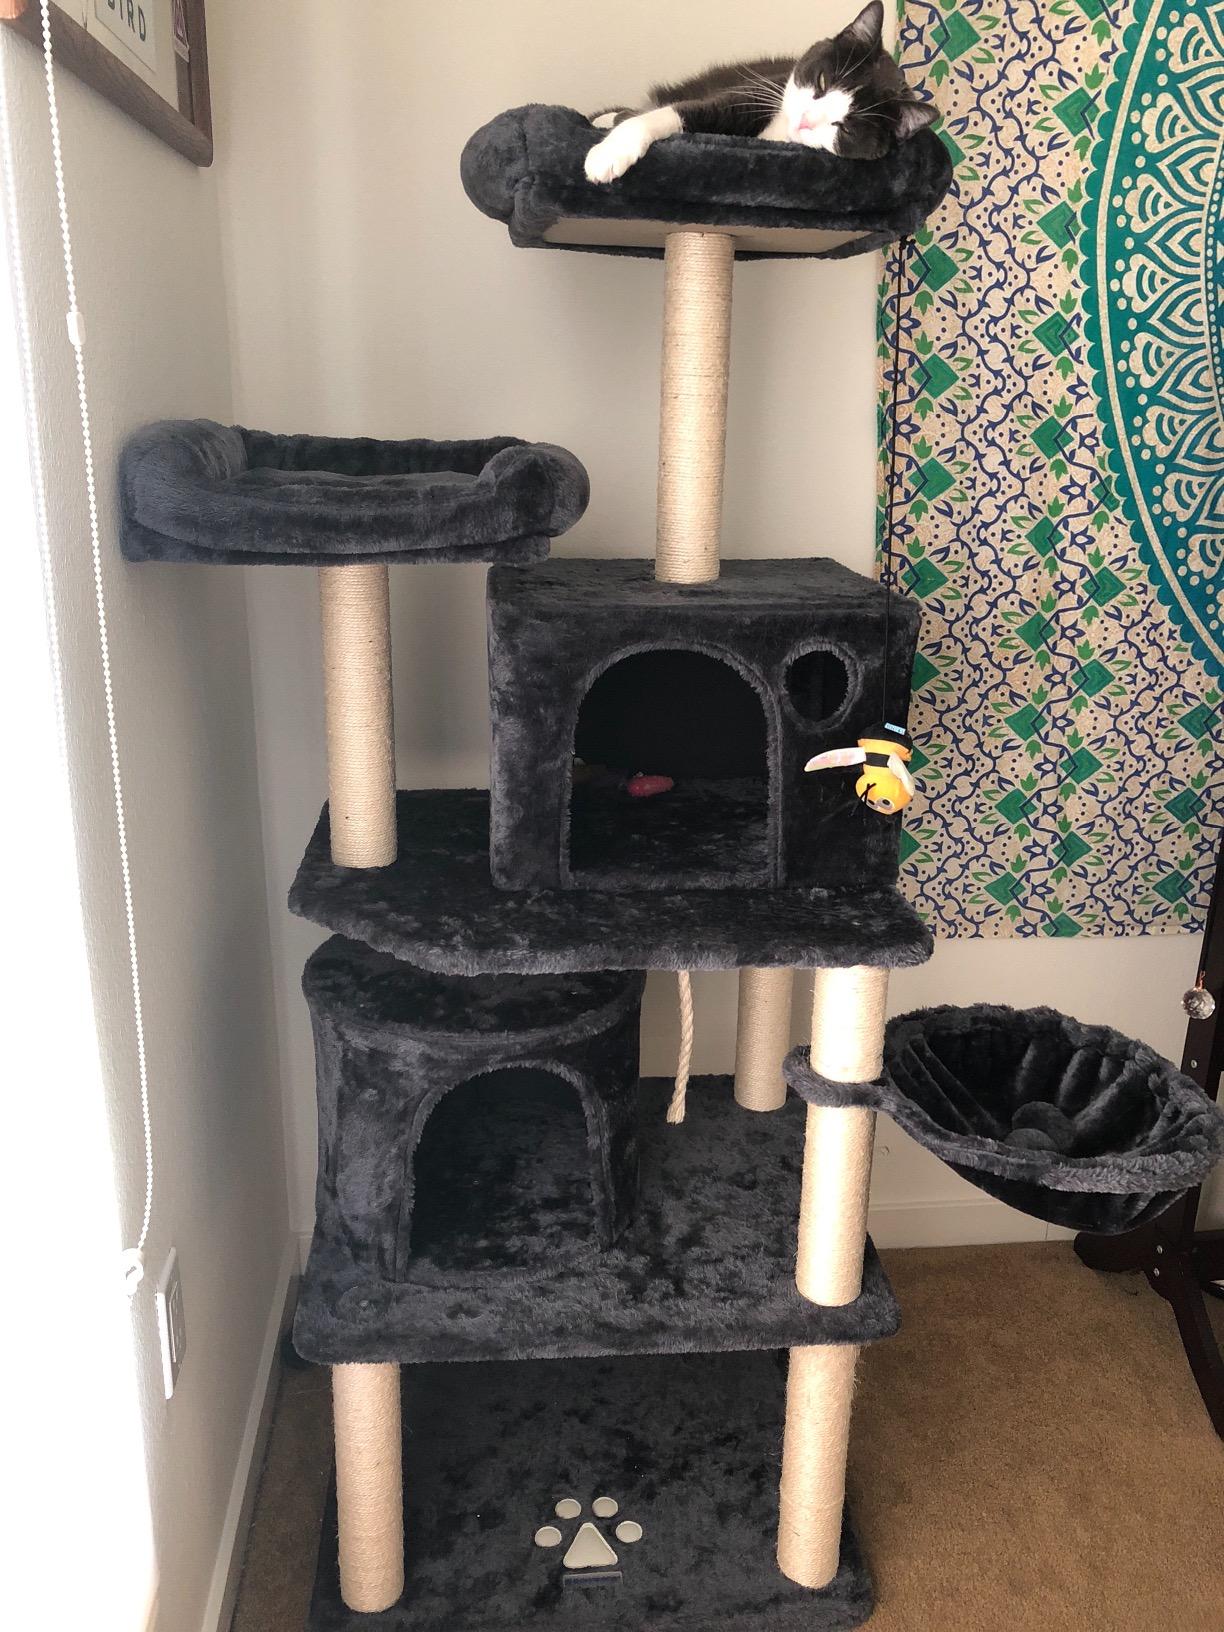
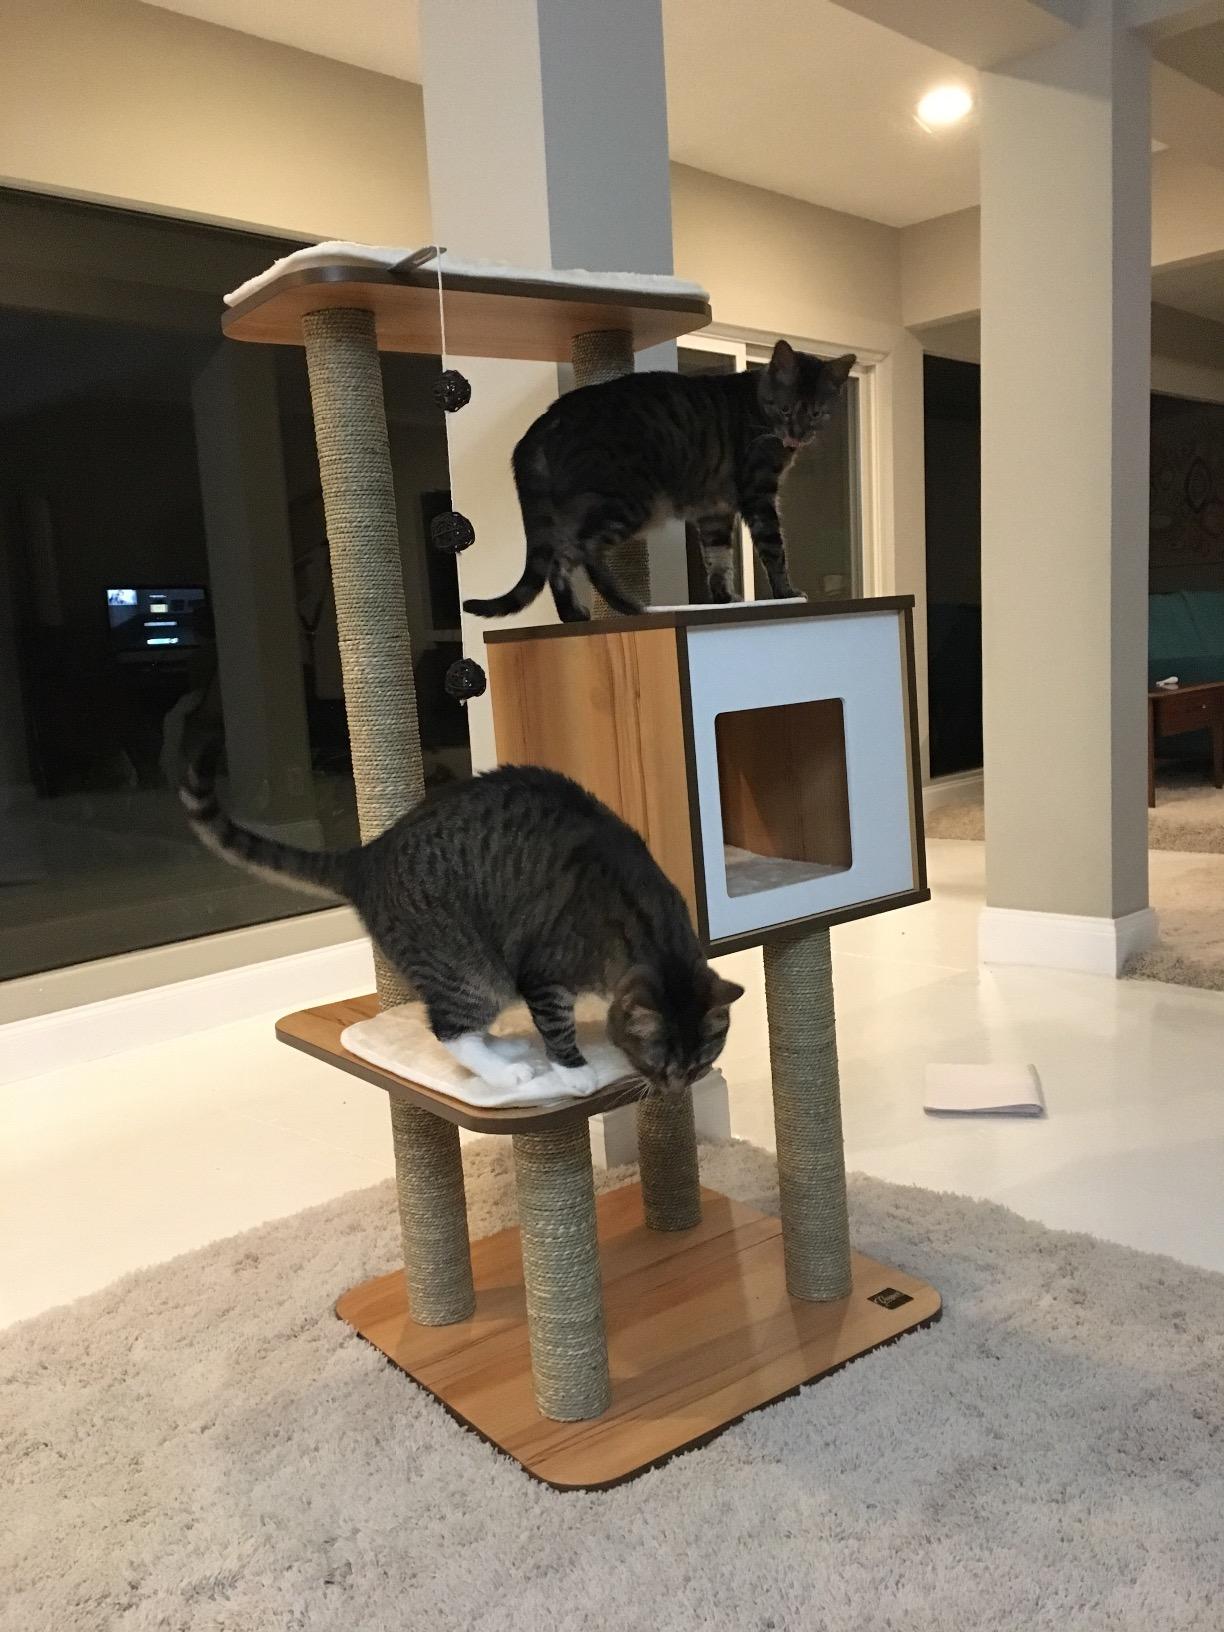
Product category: items_cat tree
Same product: no